Roman Mashovets

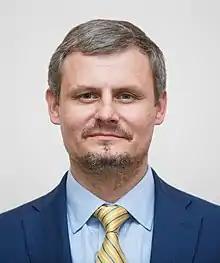

Roman Mashovets (born 1976) is a Ukrainian politician and veteran of military intelligence and special forces. Deputy Head of the Office of the President of Ukraine.